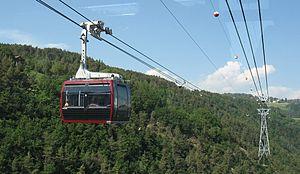
On appelle transport guidé tout mode de transport dans lequel les véhicules sont guidés par l'infrastructure. Le principal mode de transport guidé est le train, qui est guidé par le chemin de fer.
Le téléphérique de Renon est une remontée mécanique de type téléphérique 3S qui relie la ville de Bolzano au plateau de Renon dans la région du Trentin-Haut-Adige en Italie. Inauguré en 2009 et présentant une longueur de plus de 4 500 mètres et une dénivelée de près de 1000 mètres, il s'agit à la fois du plus long téléphérique d'Italie et du seul de type 3S à être installé dans ce pays. Il remplace un ancien téléphérique à va-et-vient sur le même tracé. Ce téléphérique sert à la fois au tourisme pour les personnes désirant visiter le plateau mais il sert également de transport en commun pour les habitants de Renon voulant se rendre à Bolzano. Le téléphérique offre une correspondance en gare aval avec la gare de Bolzano et en gare amont une correspondance avec le chemin de fer à voie métrique de Renon desservant le plateau.
Un téléphérique, ou téléférique, est un moyen de transport par câble aérien.